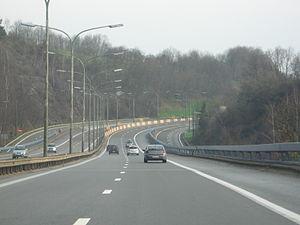
L'autoroute belge A27 est une autoroute assez sinueuse située dans la province de Liège d'axe Nord-Sud reliant Belleborn à la Frontière allemande.
La route européenne 42 est une route reliant Dunkerque à Aschaffenbourg.